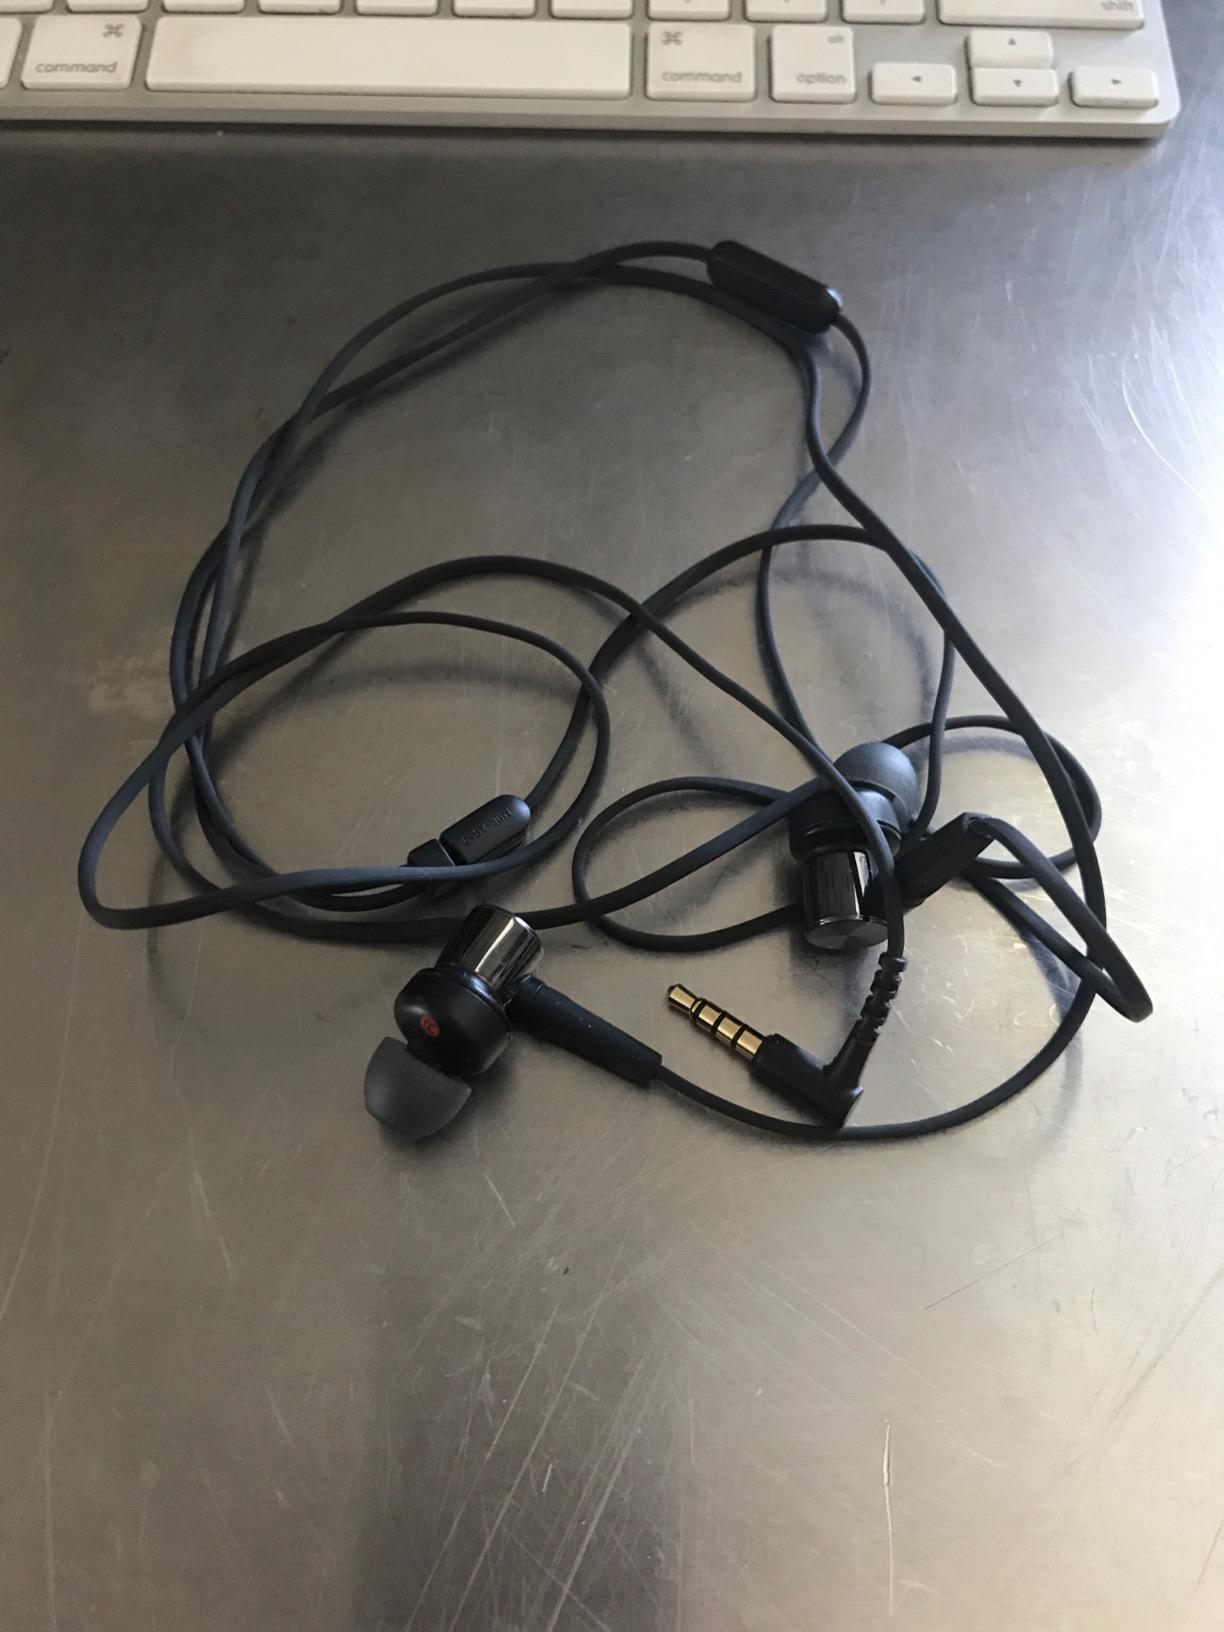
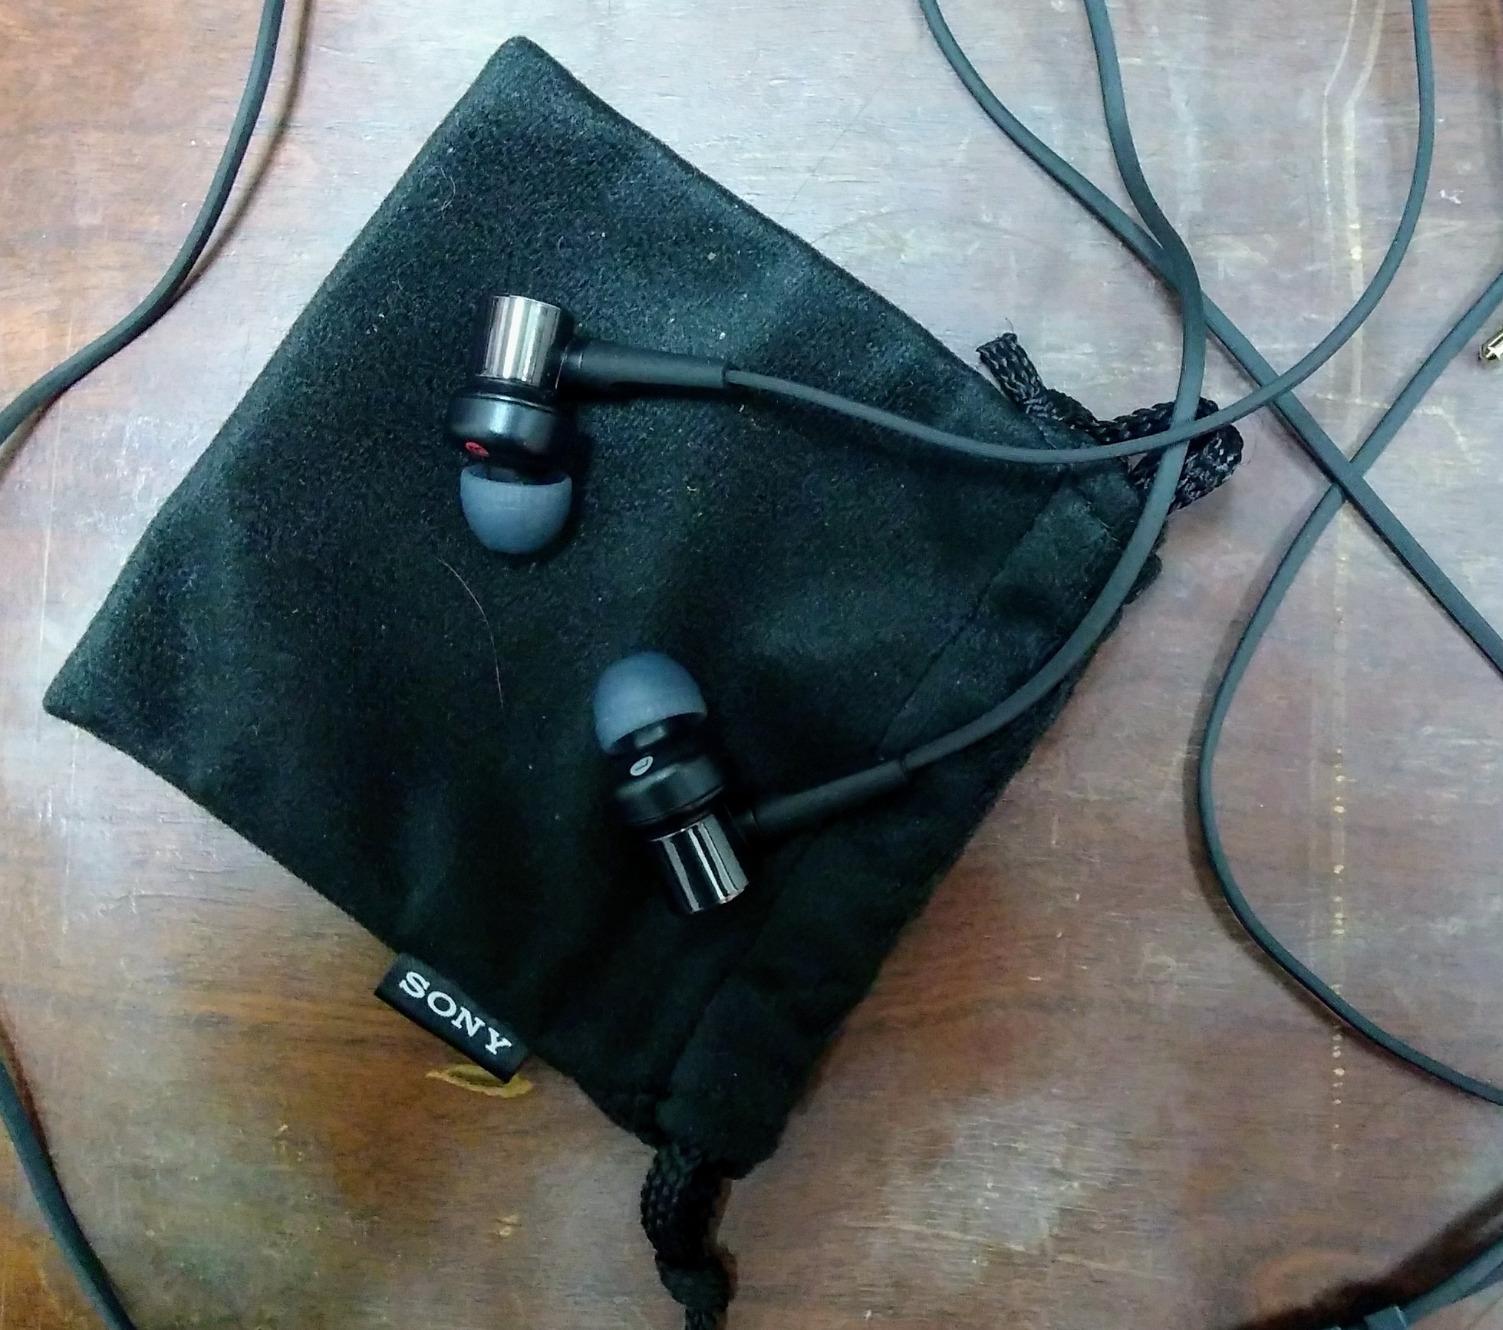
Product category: headphones
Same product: yes